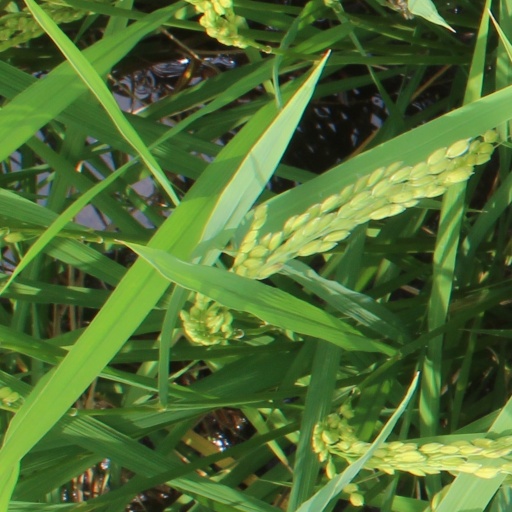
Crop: rice